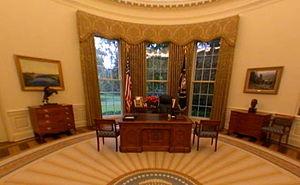
Caroline Reynolds, jouée par Patricia Wettig, est un personnage fictif du feuilleton télévisé Prison Break.